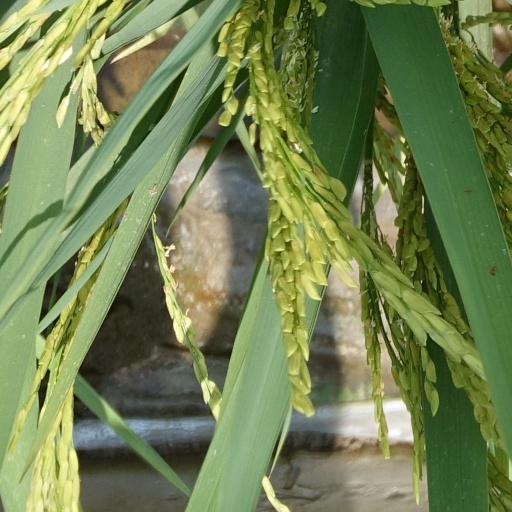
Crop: rice